American logistics in the Northern France campaign

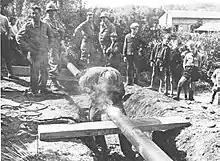
Welding a section of POL pipeline

Meanwhile, as the distances increased so too did the difficulty involved in delivering POL. The Third Army began rationing MT80. On 28 August, it reported that receipts had fallen short of its requirement. Deliveries fell to on 30 August, and on 2 September. One additional source was captured fuel; was captured at Châlons-du-Maine on 29 and 30 August, and the Third Army made use of of captured fuel during the pursuit. It also commandeered the fuel that COMZ trucks needed for their return journeys, leaving convoys stranded. Yet at no stage was fuel actually in short supply; on 19 August the depots in Normandy held of gasoline, equivalent to twelve days of supply. The problem was one of distribution.